Schubert Thematic Catalogue

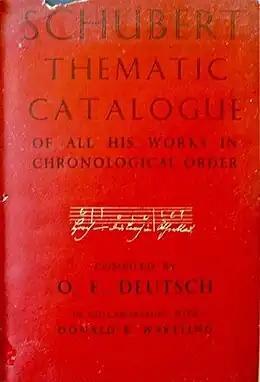
Deutsch Catalogue, first edition, 1951

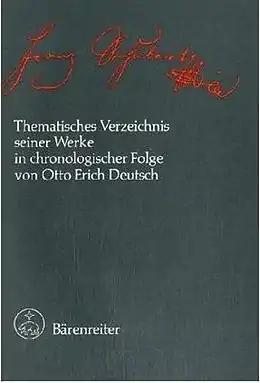
Deutsch-Verzeichnis 1978

Schubert: Thematic Catalogue of all his Works in Chronological Order, also known as the Deutsch catalogue, is a numbered list of all compositions by Franz Schubert compiled by Otto Erich Deutsch. Since its first publication in 1951, Deutsch (abbreviated as D or D.) numbers are used for the unique identification of Schubert's compositions.